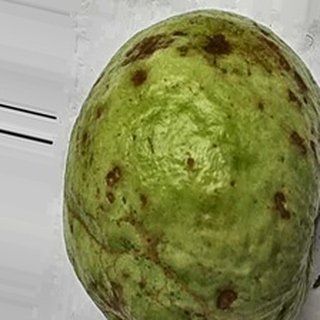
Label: guava_anthracnose